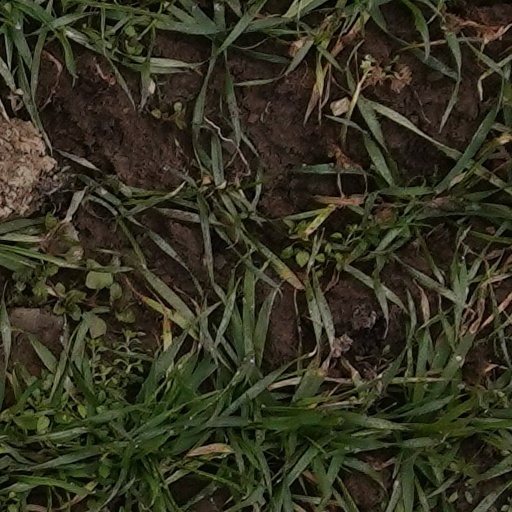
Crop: wheat